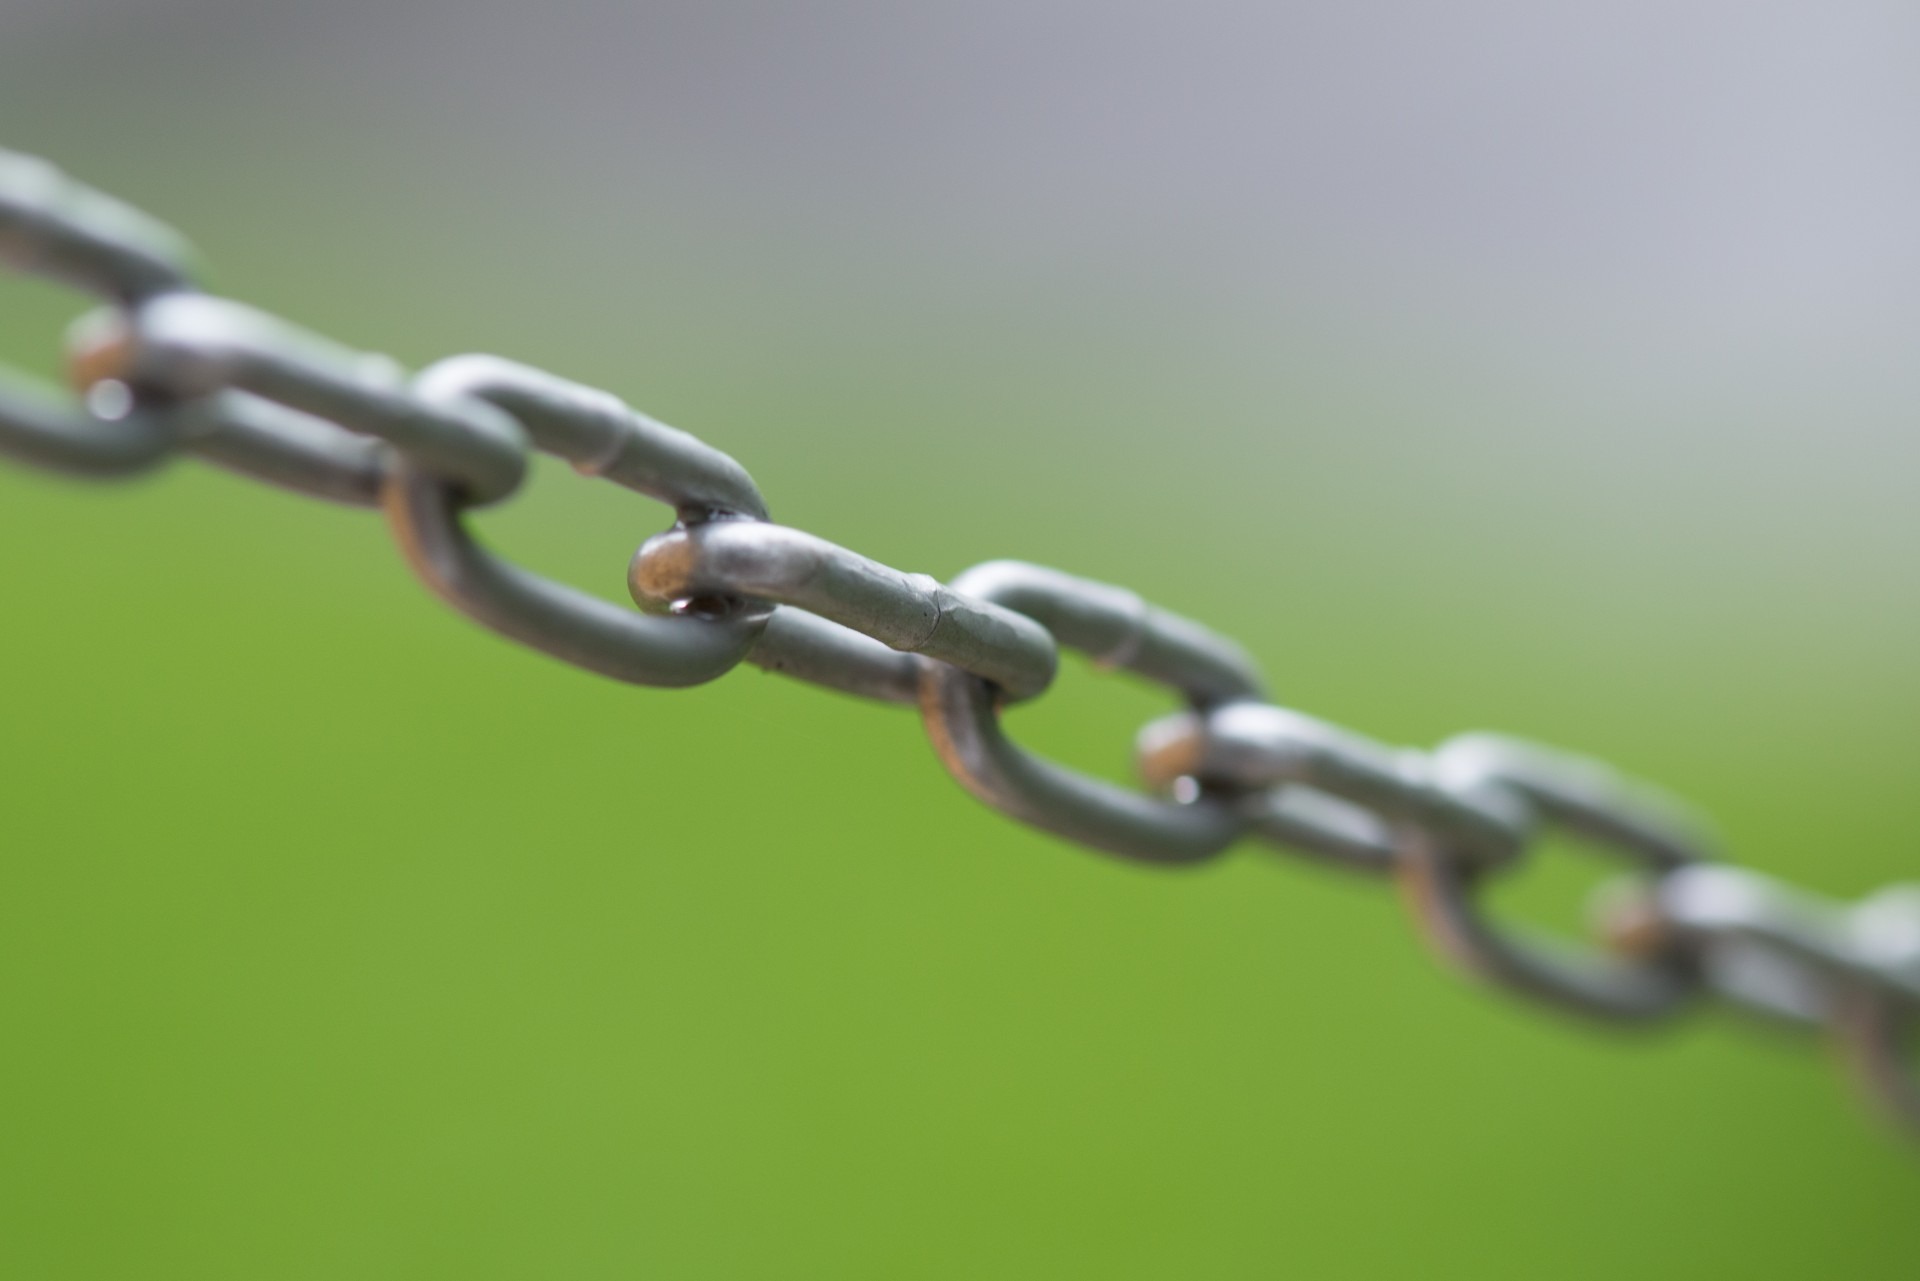
branch, fence, barbed wire, chain, flower, green, metal, paper, twig, close up, product, background, iron, support, solid, macro photography, plant stem, outdoor structure, wire fencing, home fencing